Agriculture in California

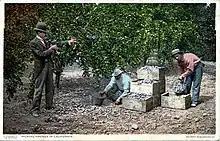
Picking prunes, ~1900-1909

Oaks (genus "Quercus") are cultivated for ornamental purposes and sometimes for acorns. For a devastating disease see .